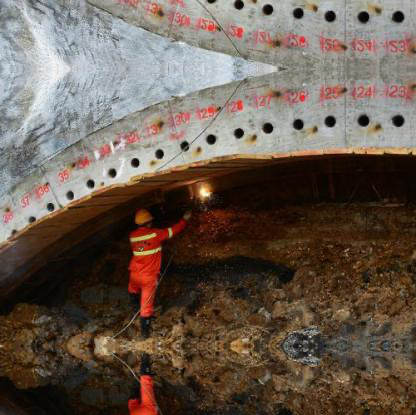
Objects in the image:
label: helmet